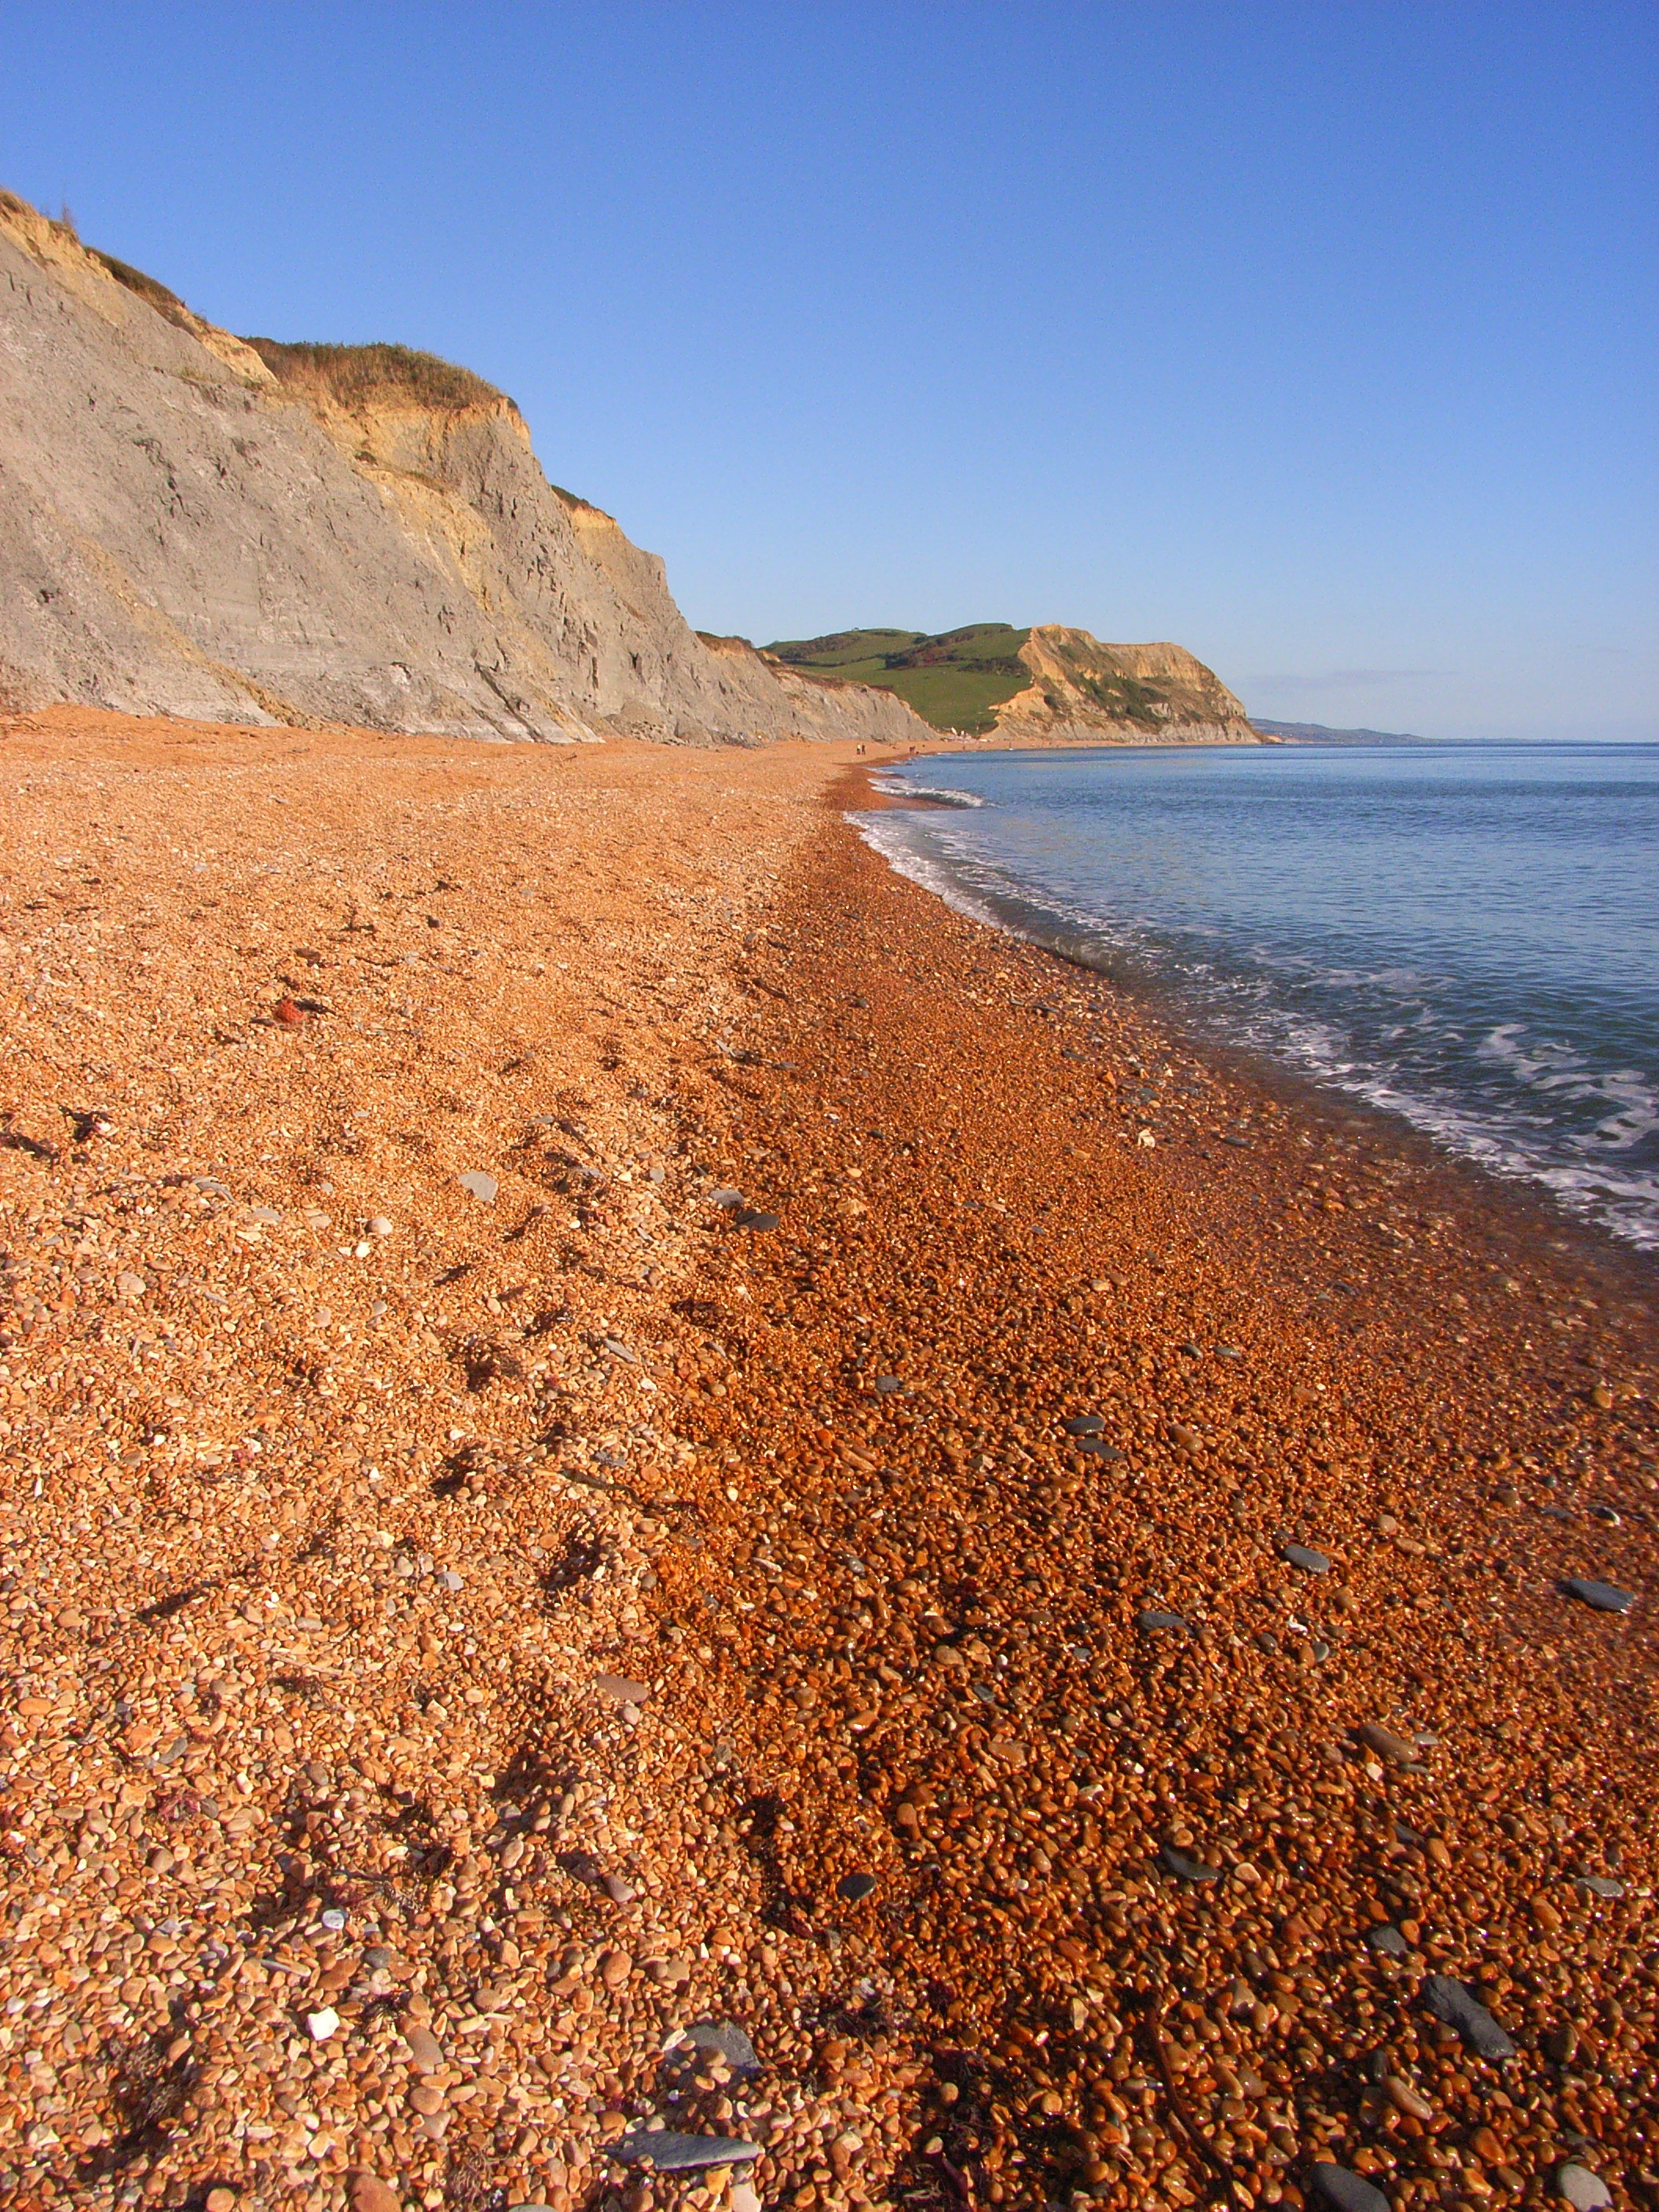
beach, landscape, sea, coast, sand, rock, ocean, horizon, shore, coastline, cliff, soil, terrain, material, body of water, england, geology, pebbles, cliffs, jurassic coast, natural environment, chideock, south west dorset